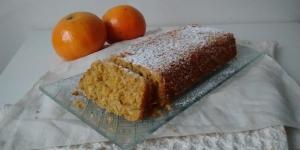
budin de avena y mandarina